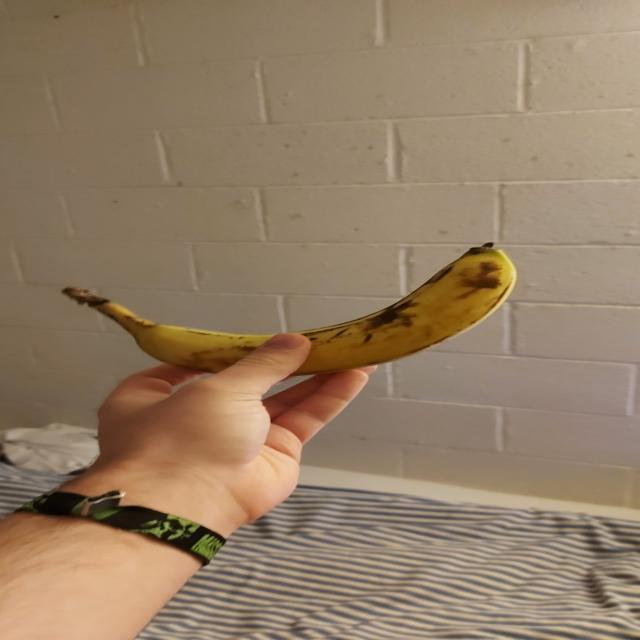
Label: bananas